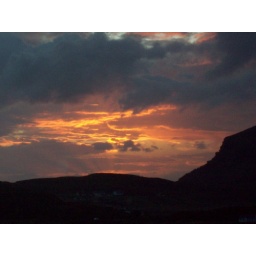
Looking toward Glen Head and the ocean from in front of our house in Cashel.